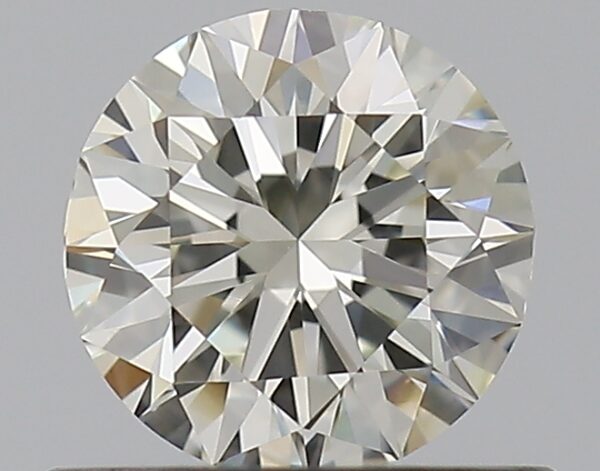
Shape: round
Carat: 0.5
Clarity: VS1
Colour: L
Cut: VG
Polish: EX
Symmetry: VG
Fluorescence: N
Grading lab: GIA
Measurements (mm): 5.04 x 5.1 x 3.16